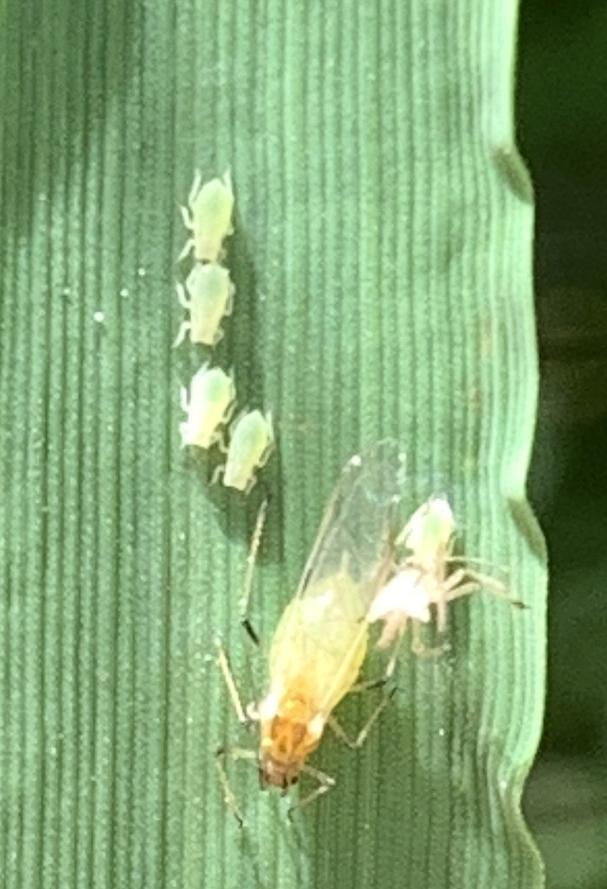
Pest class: english_grain_aphid